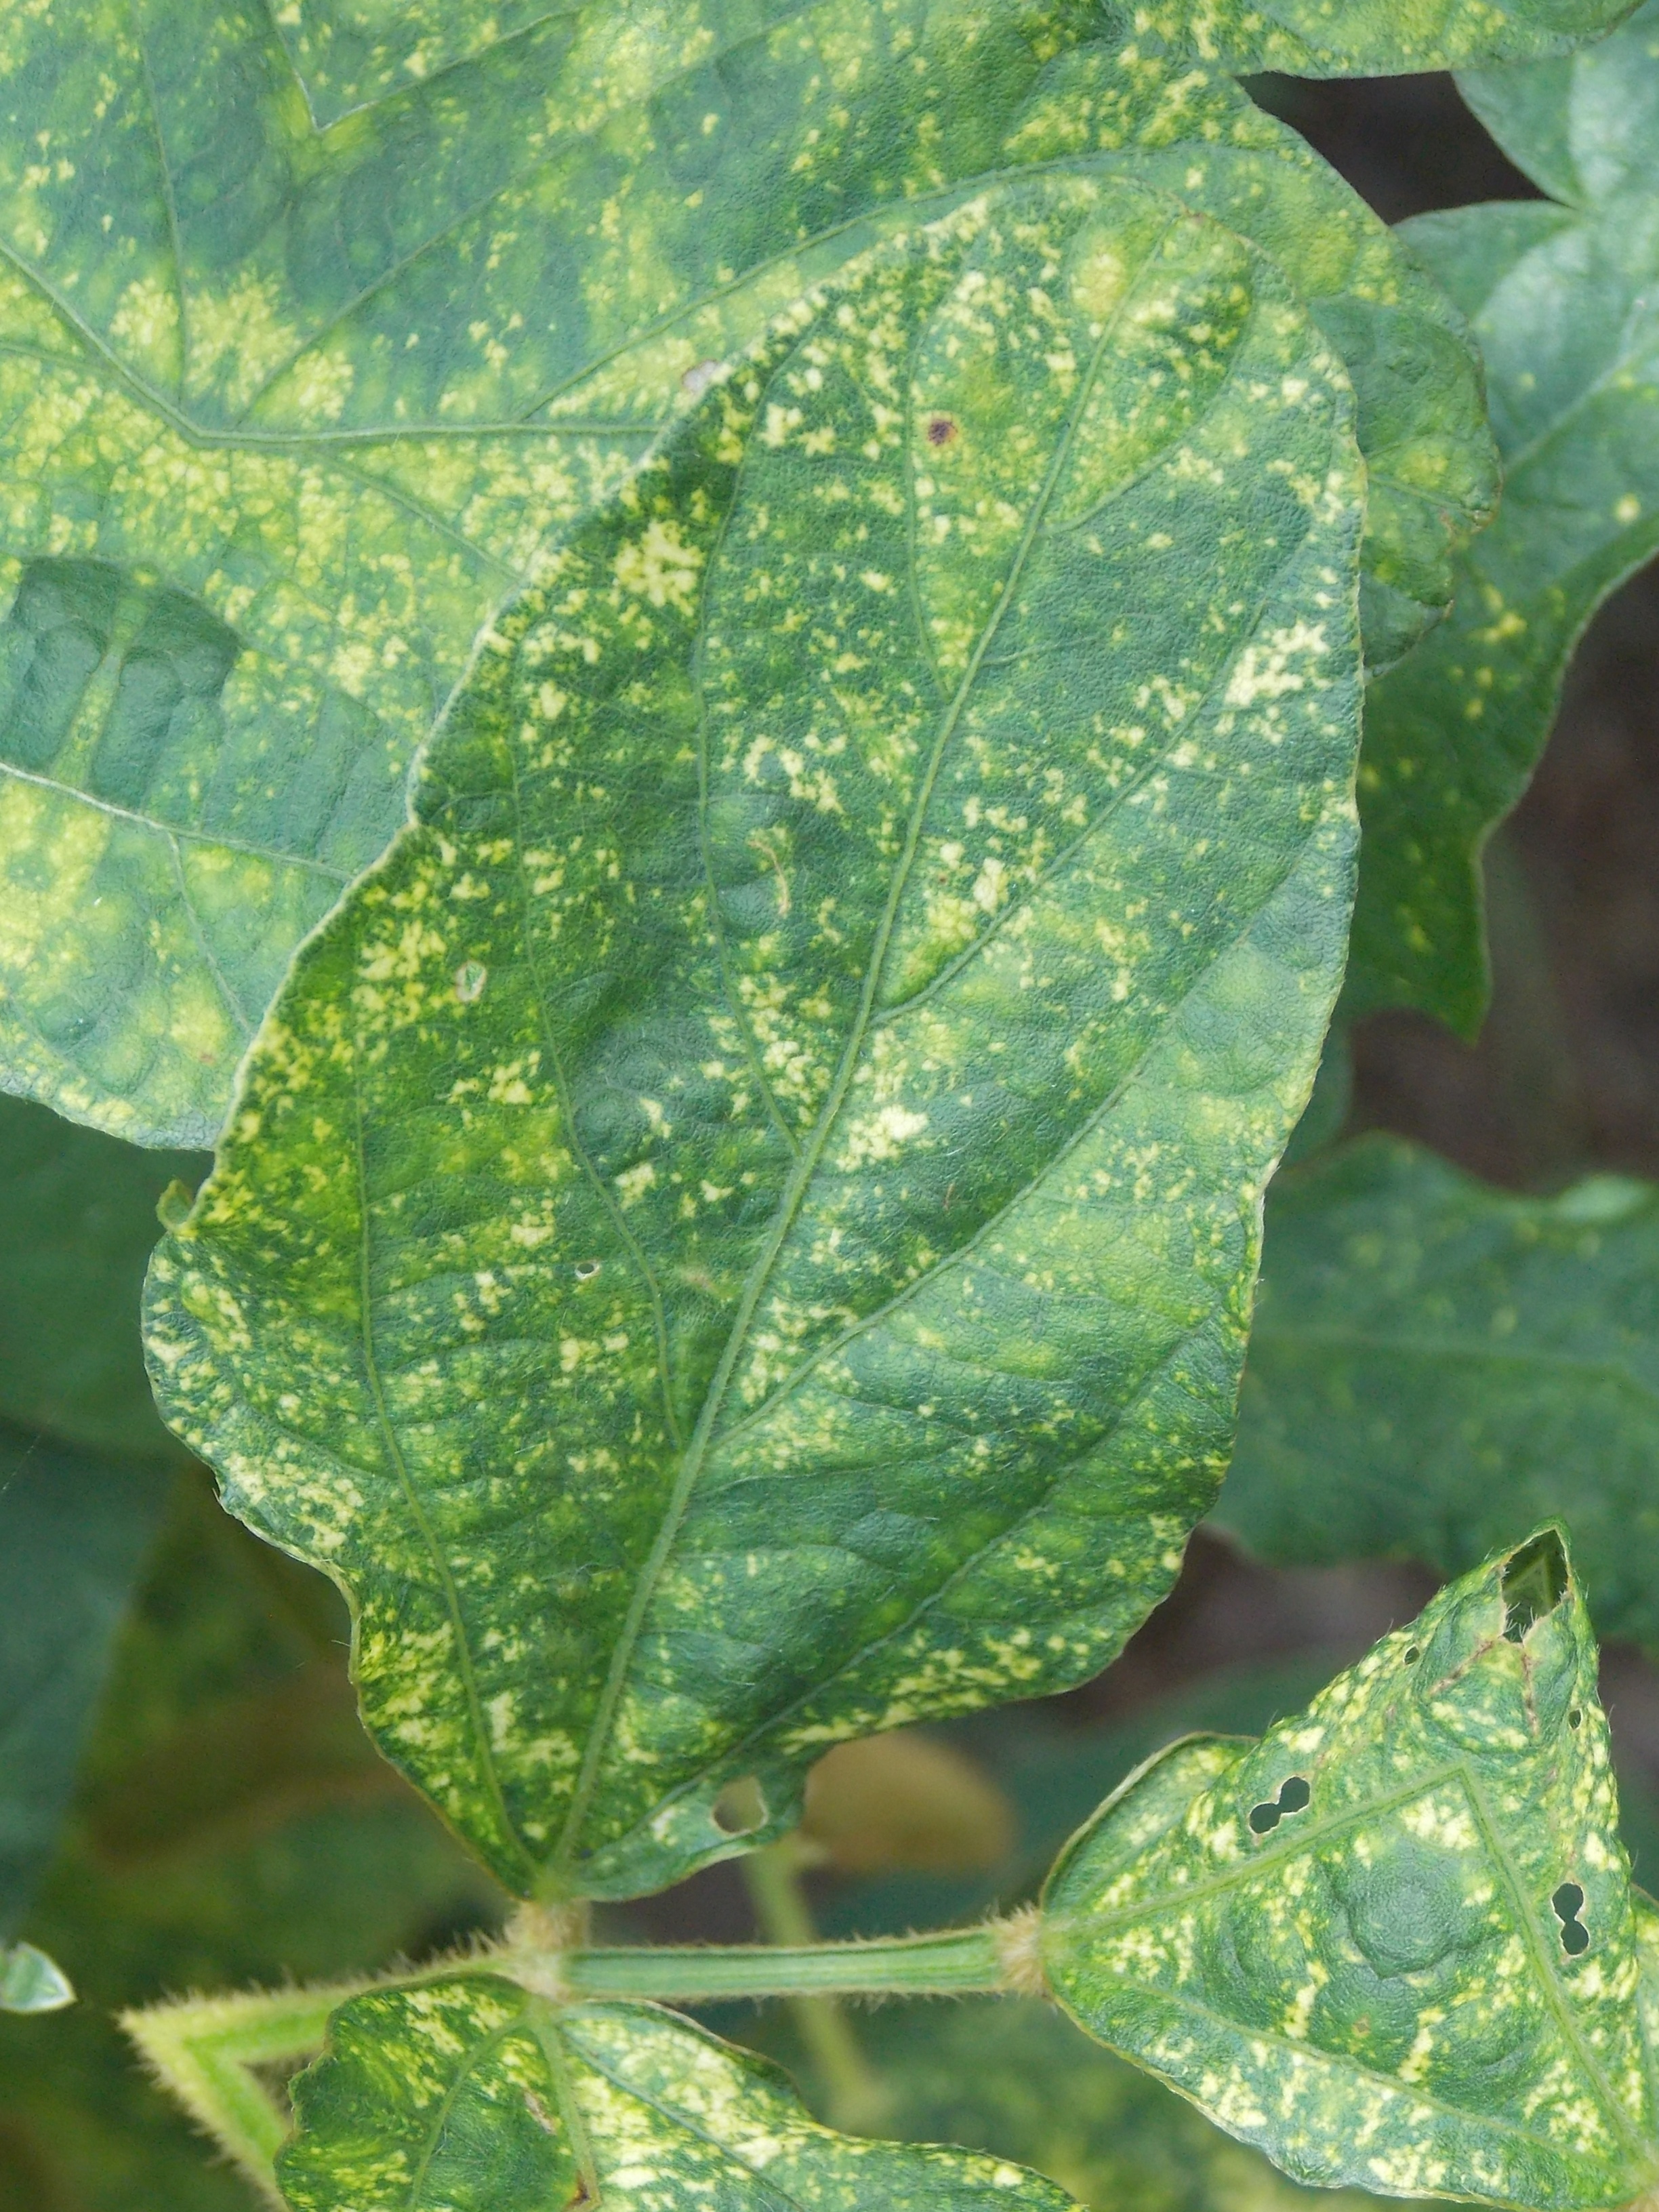
Label: Disease